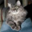
Label: cat